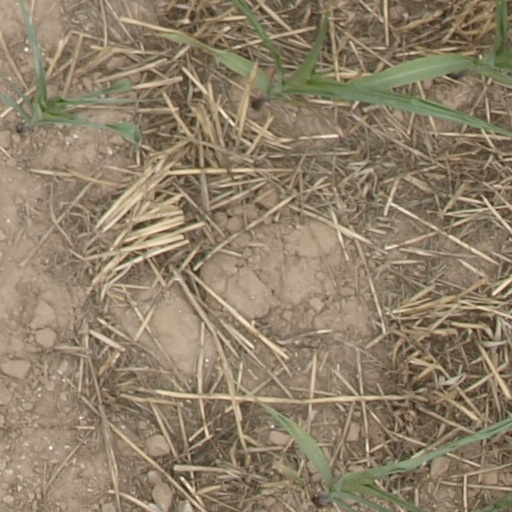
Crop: maize; corn